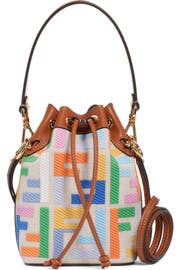
fendi s double f logo one of the most iconic in the industry make an understated yet recognizable statement on this drawstring cinched canvas bag